Barrmill, North Ayrshire

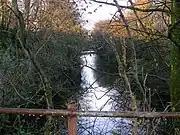
The old flooded limestone quarry at Bellcraig

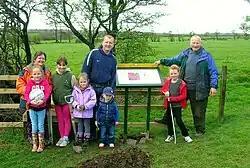
The stile leading to the Dead Man's Planting with Barrmill conservation volunteers.

Bellcraig House stood near the old entrance to Bogston House and was destroyed by quarrying for whinstone. In 1844 John Ritchie of Bellcraigs House died.